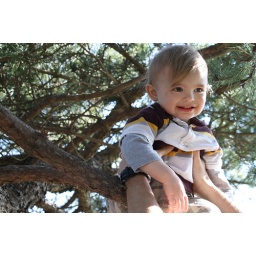
Aidan, one of the monkeys in the tree